Valley of the Mists

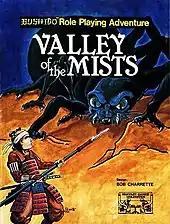

Valley of the Mists is a 1982 role-playing game adventure published by Fantasy Games Unlimited for "Bushido".